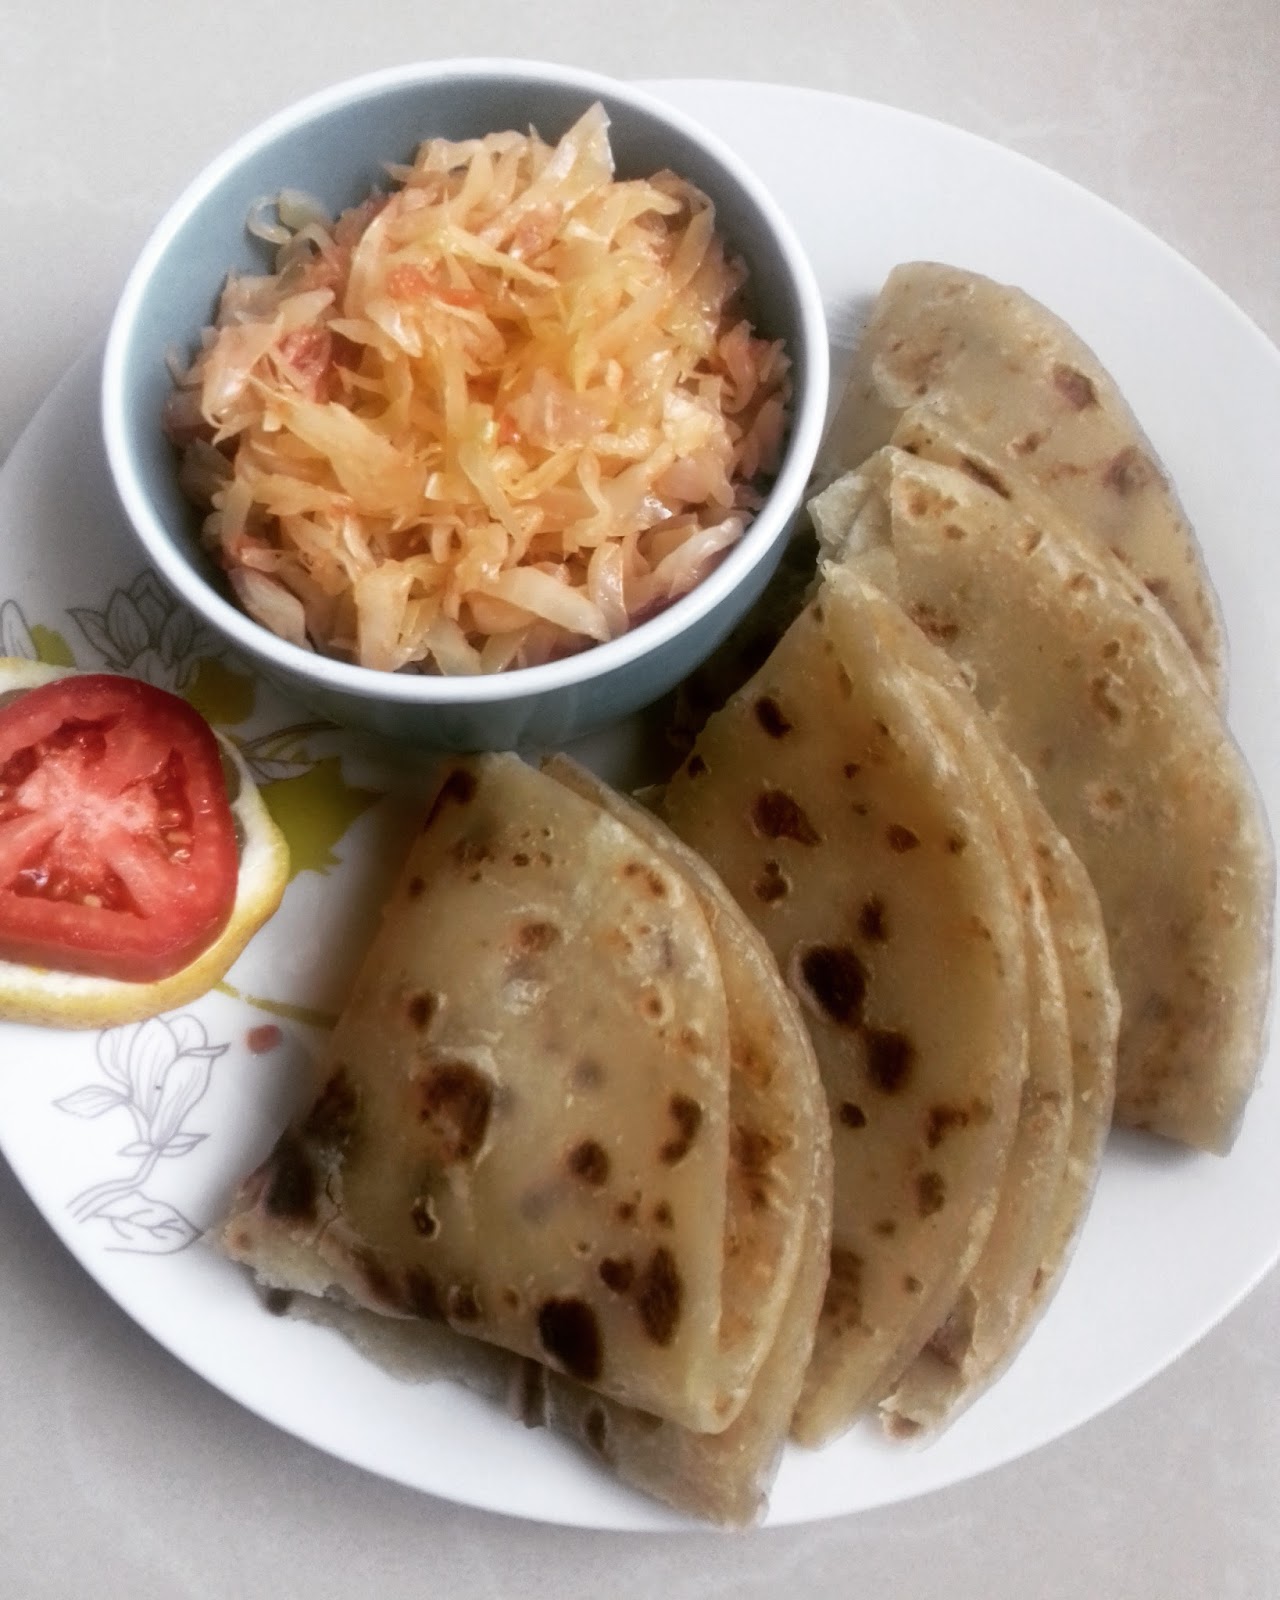
Dish: chapati